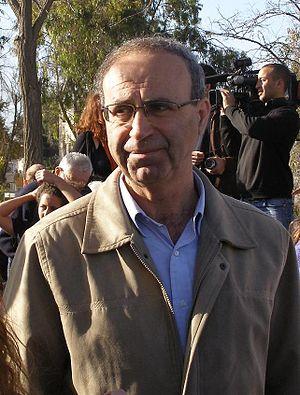
Hana Sweid est un homme politique israélien, né le 27 mars 1955 à Eilabun. Il est membre du Parti communiste israélien et de la coalition Hadash, et est député à la Knesset jusqu'en 2013.
Cette liste présente les 120 membres de la 19ᵉ législature de la Knesset d'Israël au moment de leur élection le 22 janvier 2013 lors des Élections législatives israéliennes de 2013. Elle présente les élus par partis.